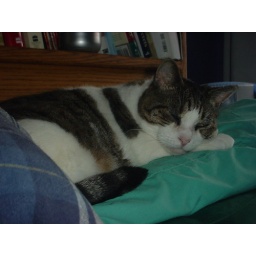
The cat who owns me - in his usual position stealing my pillow